2013 FIRS Roller Hockey World Cup U-20

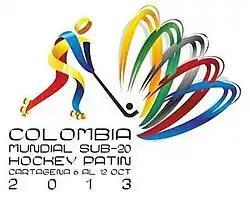

The 2013 FIRS Roller Hockey World Cup U-20 was the 6th edition of the FIRS Roller Hockey World Cup U-20. It was held in October 2013 in Cartagena, Colombia. Portugal won its second title.